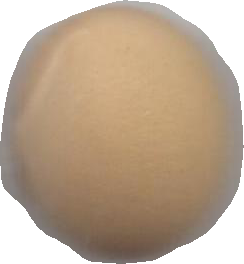
Variety: Dega